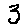
Label: 3